Pollyanna (1920 film)

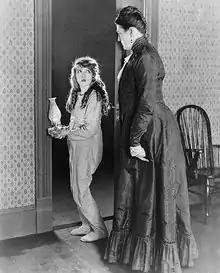
Scene from the film

The film opens in the Ozarks where a distraught Pollyanna (Mary Pickford) is comforting her father the Reverend John Whittier (Wharton James) as he dies. After his death, Pollyanna is sent to live on a New England plantation with her rich Aunt Polly (Katherine Griffith).